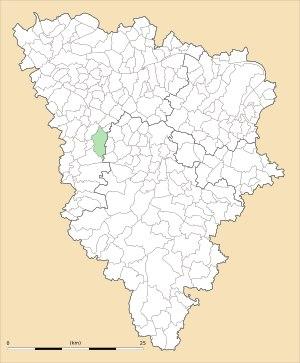
Orgerus est une commune française située dans le département des Yvelines en région Île-de-France.